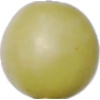
Label: Grape White 2